Harrison George

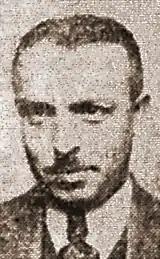
Harrison George in 1930.

Harrison George was a senior Communist Party of the United States (CPUSA) leader. He is best remembered as the editor of the official organ of the Profintern's Pan-Pacific Trade Union Secretariat (PPTUS) as well as the party's West Coast newspaper, "People's World."